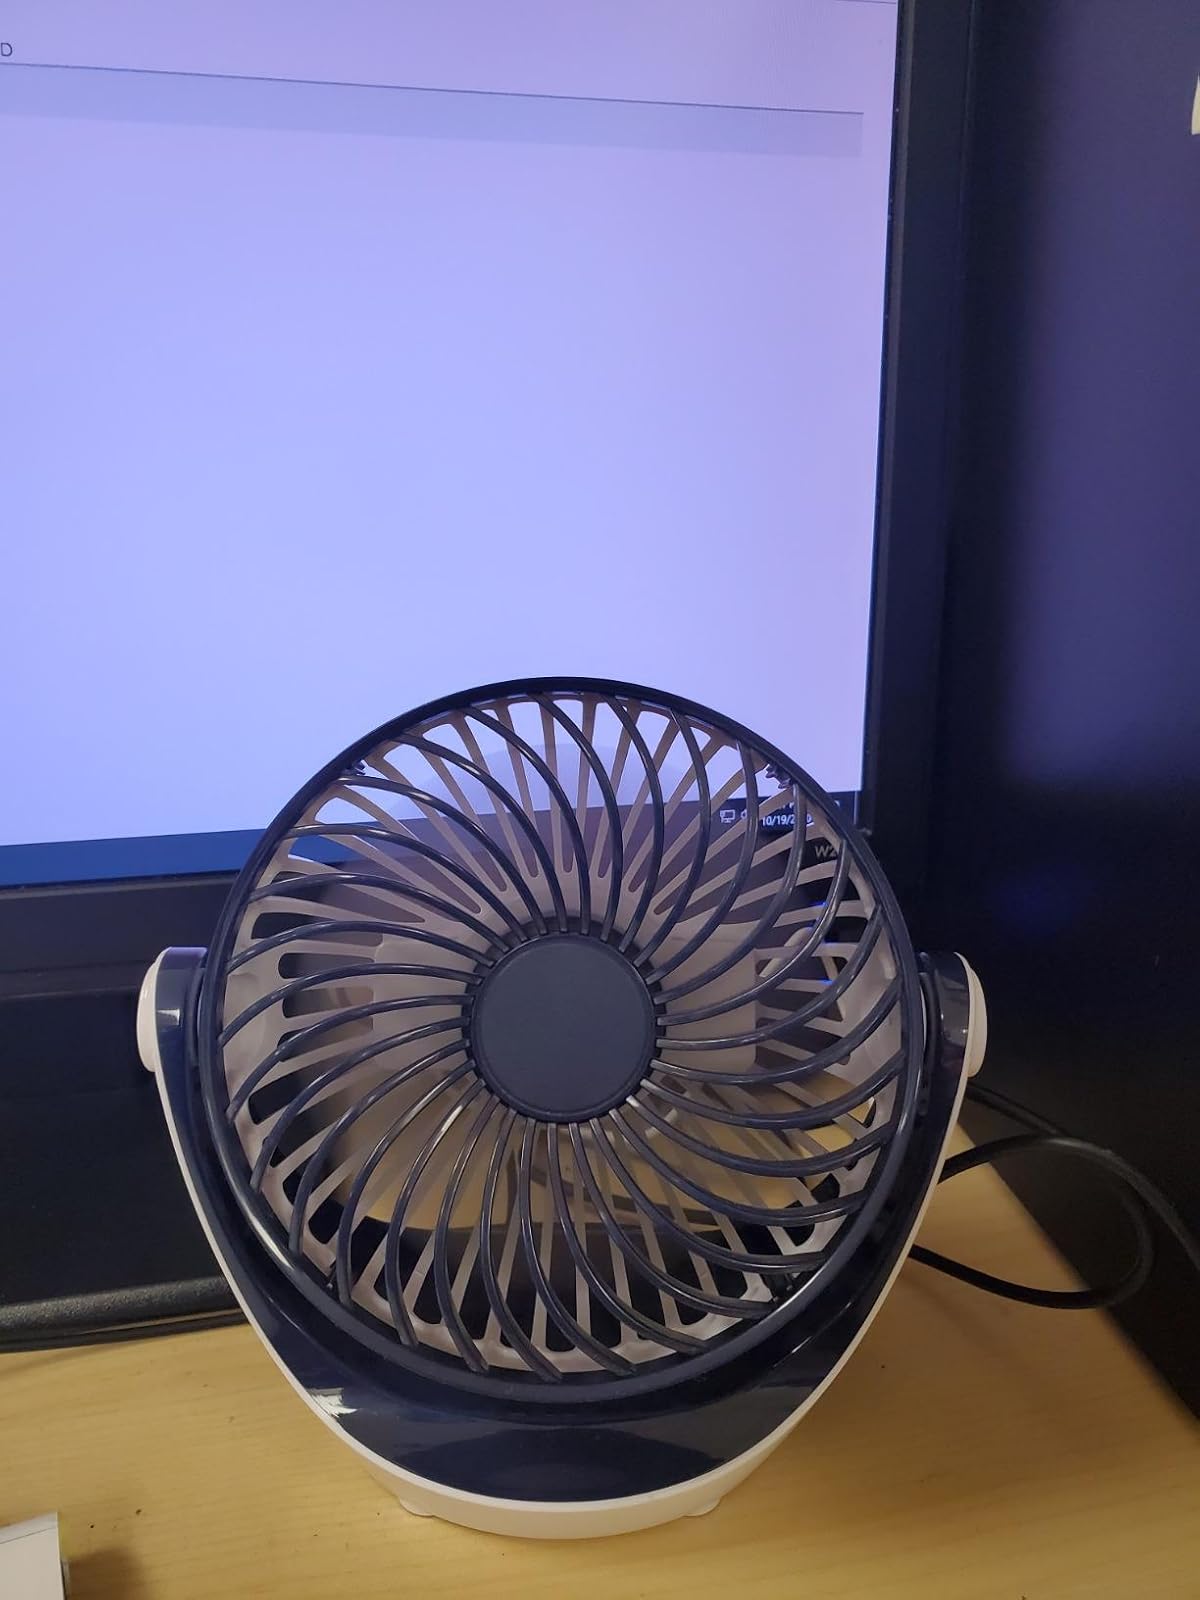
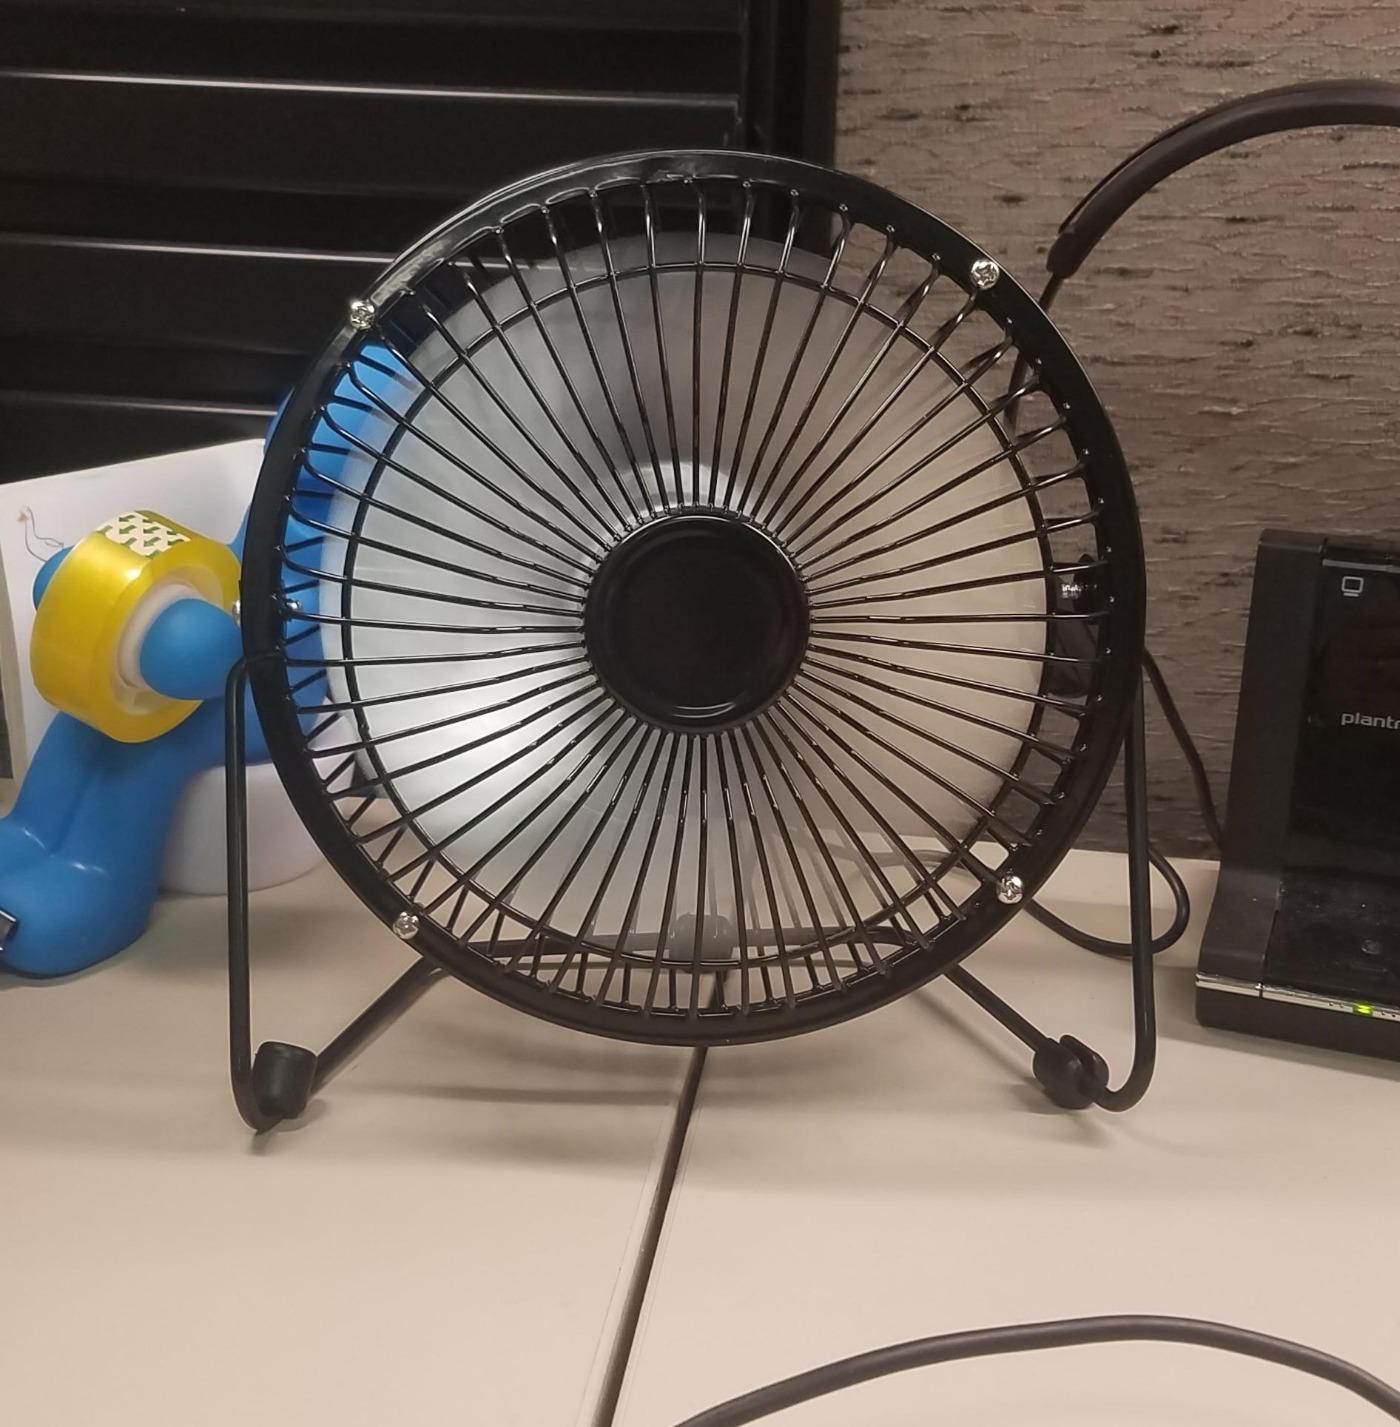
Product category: fan
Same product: no